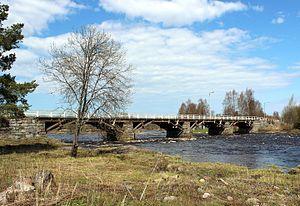
Cette liste de ponts de Finlande a pour vocation de présenter une liste de ponts remarquables de Finlande, tant par leurs caractéristiques dimensionnelles, que par leur intérêt architectural ou historique.